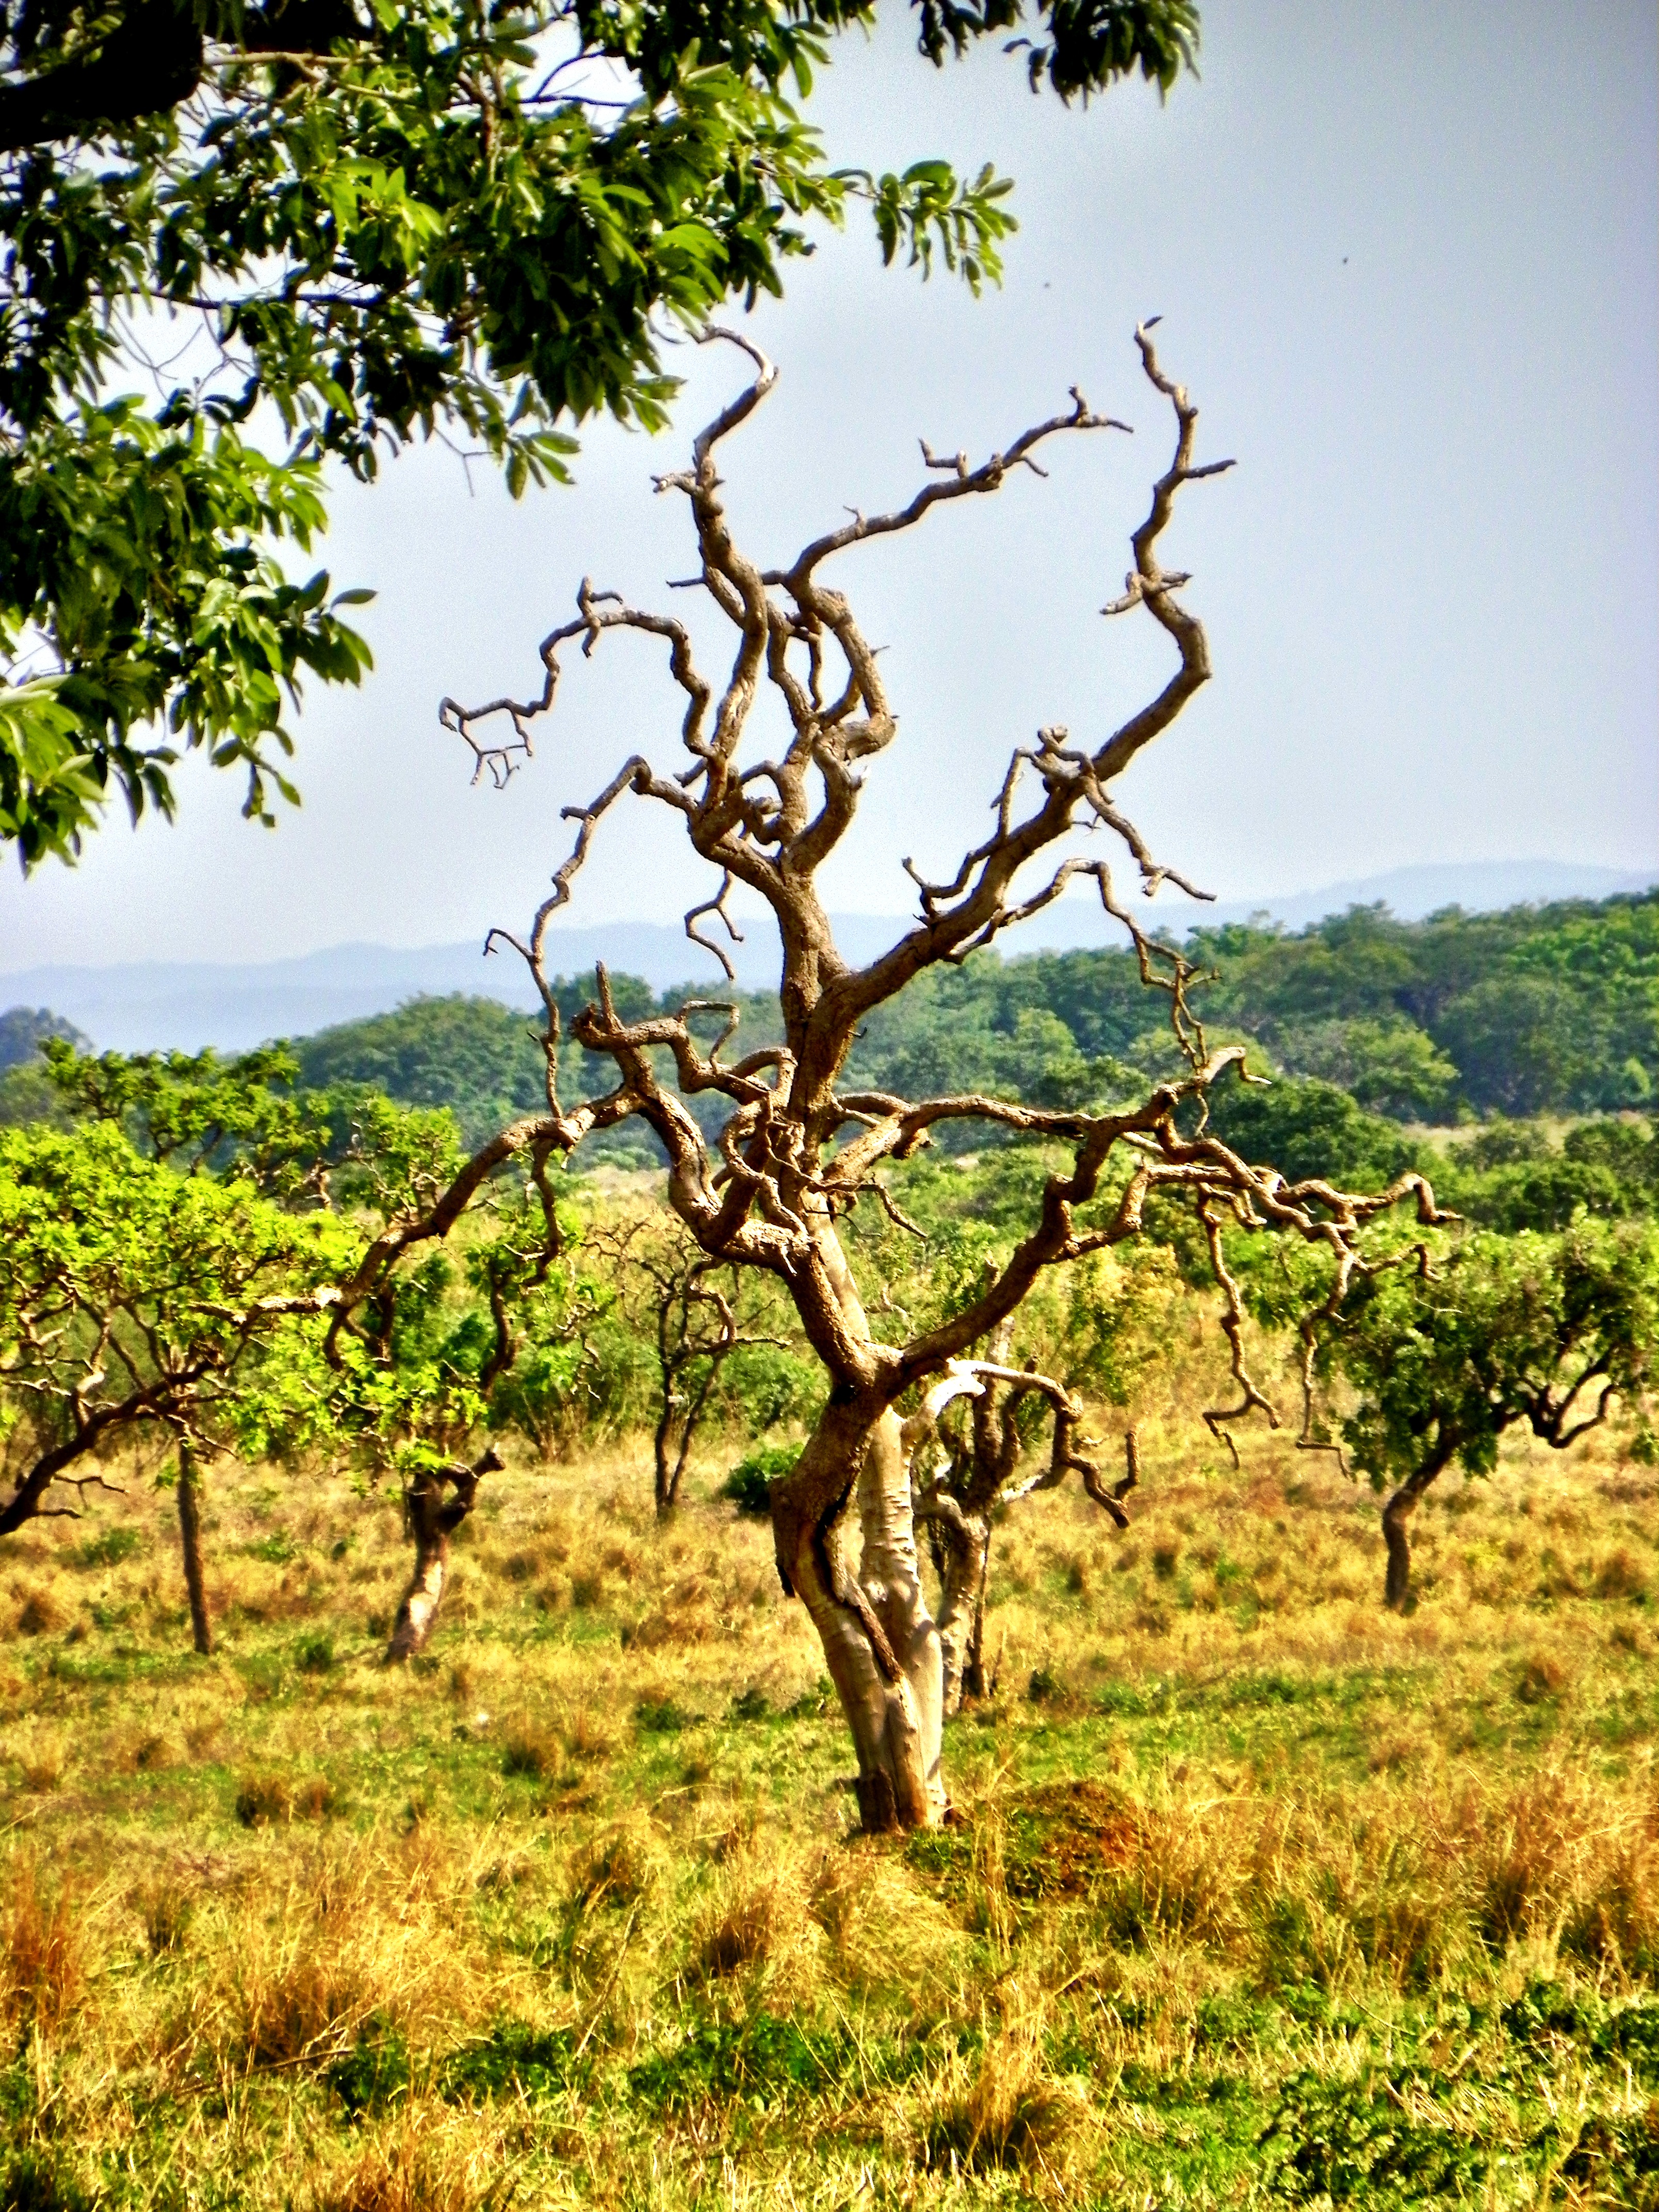
tree, branch, plant, flower, wildlife, produce, botany, flora, savanna, landscapes, destruction, brazil, extinction, pastures, cerrado, ecosystem, preservation, deforestation, flowering plant, brazilian cerrado, biome, goi s, goi nia, sustainable development, natural environment, woody plant, land plant, cerrado goi s, urban occupation, environmental devastation